Ho Feng-Shan

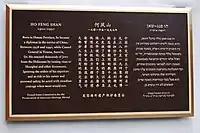
Memorial plaque dedicated to Ho Feng Shan at the Jewish Refugees Museum in Shanghai. This was the final destination for many of the thousands of Jews whose lives Ho had saved.

Ho's actions in Vienna went unnoticed during his lifetime, save for a black mark in his personnel file for disobeying orders. They were finally recognized, posthumously, when he was awarded the title Righteous Among the Nations by the Israeli organization Yad Vashem at a ceremony in 2001 and honored by Boys Town Jerusalem in 2004. On 10 September 2015, Taiwanese president Ma Ying-jeou awarded a posthumous citation to Ho for his service and presented his daughter a certificate of appreciation alongside Israeli government representatives.